2012 24 Hours of Le Mans

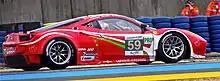
The No. 59 Luxury Racing Ferrari 458 Italia GT2 that took pole position in LMGTE Pro

The weather was clear for the second session on the evening of 14 June. Duval's Audi R18 Ultra was quickest in the session with a lap of 3 minutes, 24.098 seconds on 30 minutes to go and passed Lotterer's No. 1 Audi for provisional pole position. McNish's No. 2 car finished the session third at the conclusion of a final six-lap stint as Davidson prevented Audi from taking the first four positions in the No. 8 Toyota. The No. 4 Audi of Marco Bonanomi fell to fifth and Toyota's No. 7 entry driven by Nakajima dropped to sixth after Lapierre lost control of its rear and spun into some grass entering the Ford Chicane. Watts' Strakka HPD improved its best lap to ensure it remained the fastest non-hybrid LMP1 vehicle in seventh with Neel Jani's No. 12 Rebellion Lola-Toyota eighth. One second covered the first six vehicles in LMP2 as Pla gave OAK's Oreca car provisional pole in class at the session's conclusion with a time of 3 minutes, 38.598 seconds despite a driver error into a gravel trap at Indianapolis corner. Nelson Panciatici's No. 26 Signatech car was second. In LMGTE Pro, Makowiecki moved the No. 59 Luxury Ferrari to the provisional category pole position. Turner helped Aston Martin to finish the session second and Tommy Milner's No. 74 Corvette took third. The No. 58 Luxury Ferrari was the fastest LMGTE Am car of the session yet it was more than 1.2 seconds behind the Flying Lizard Porsche's pole lap.